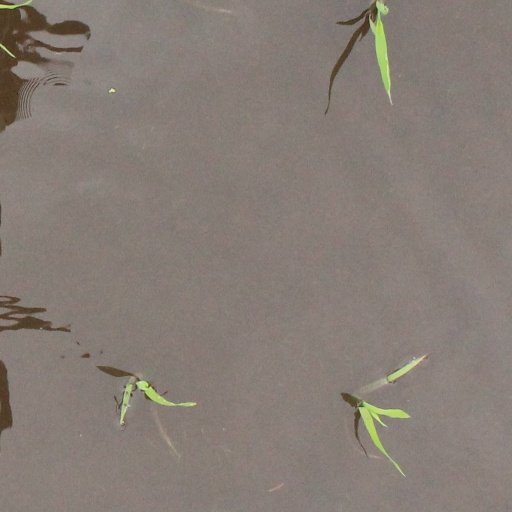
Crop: rice